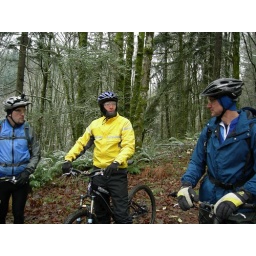
PUMP mountain bike ride in Forest Park with Metro President David Bragdon.